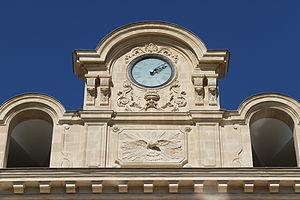
L'hôtel InterContinental de Marseille (Bouches-du-Rhône, France)